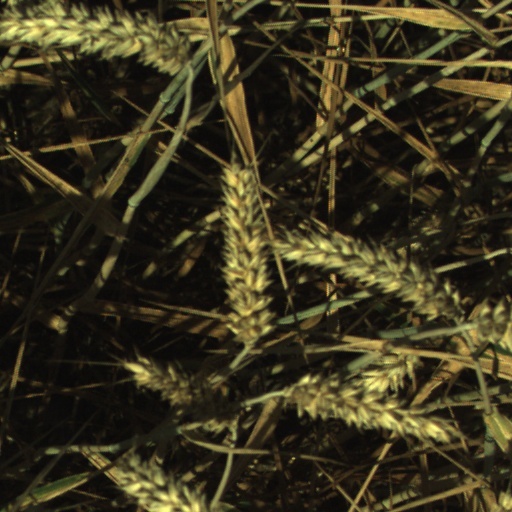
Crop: wheat